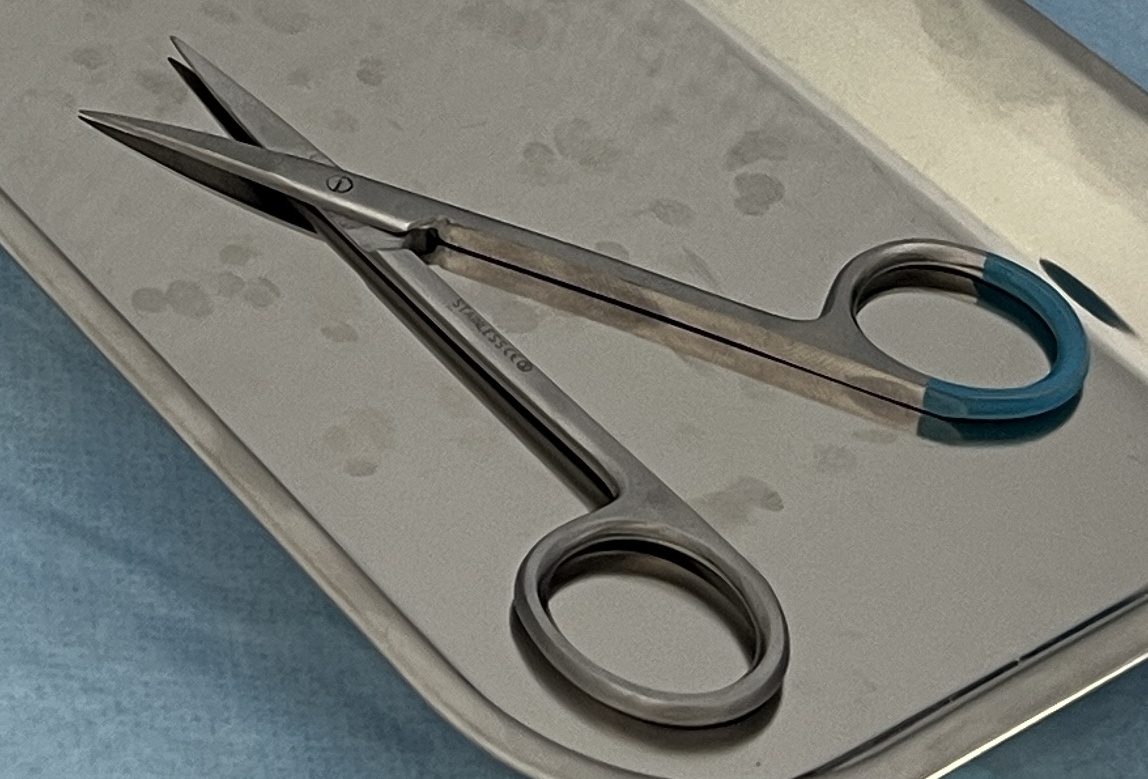
Hinged instrument state: open